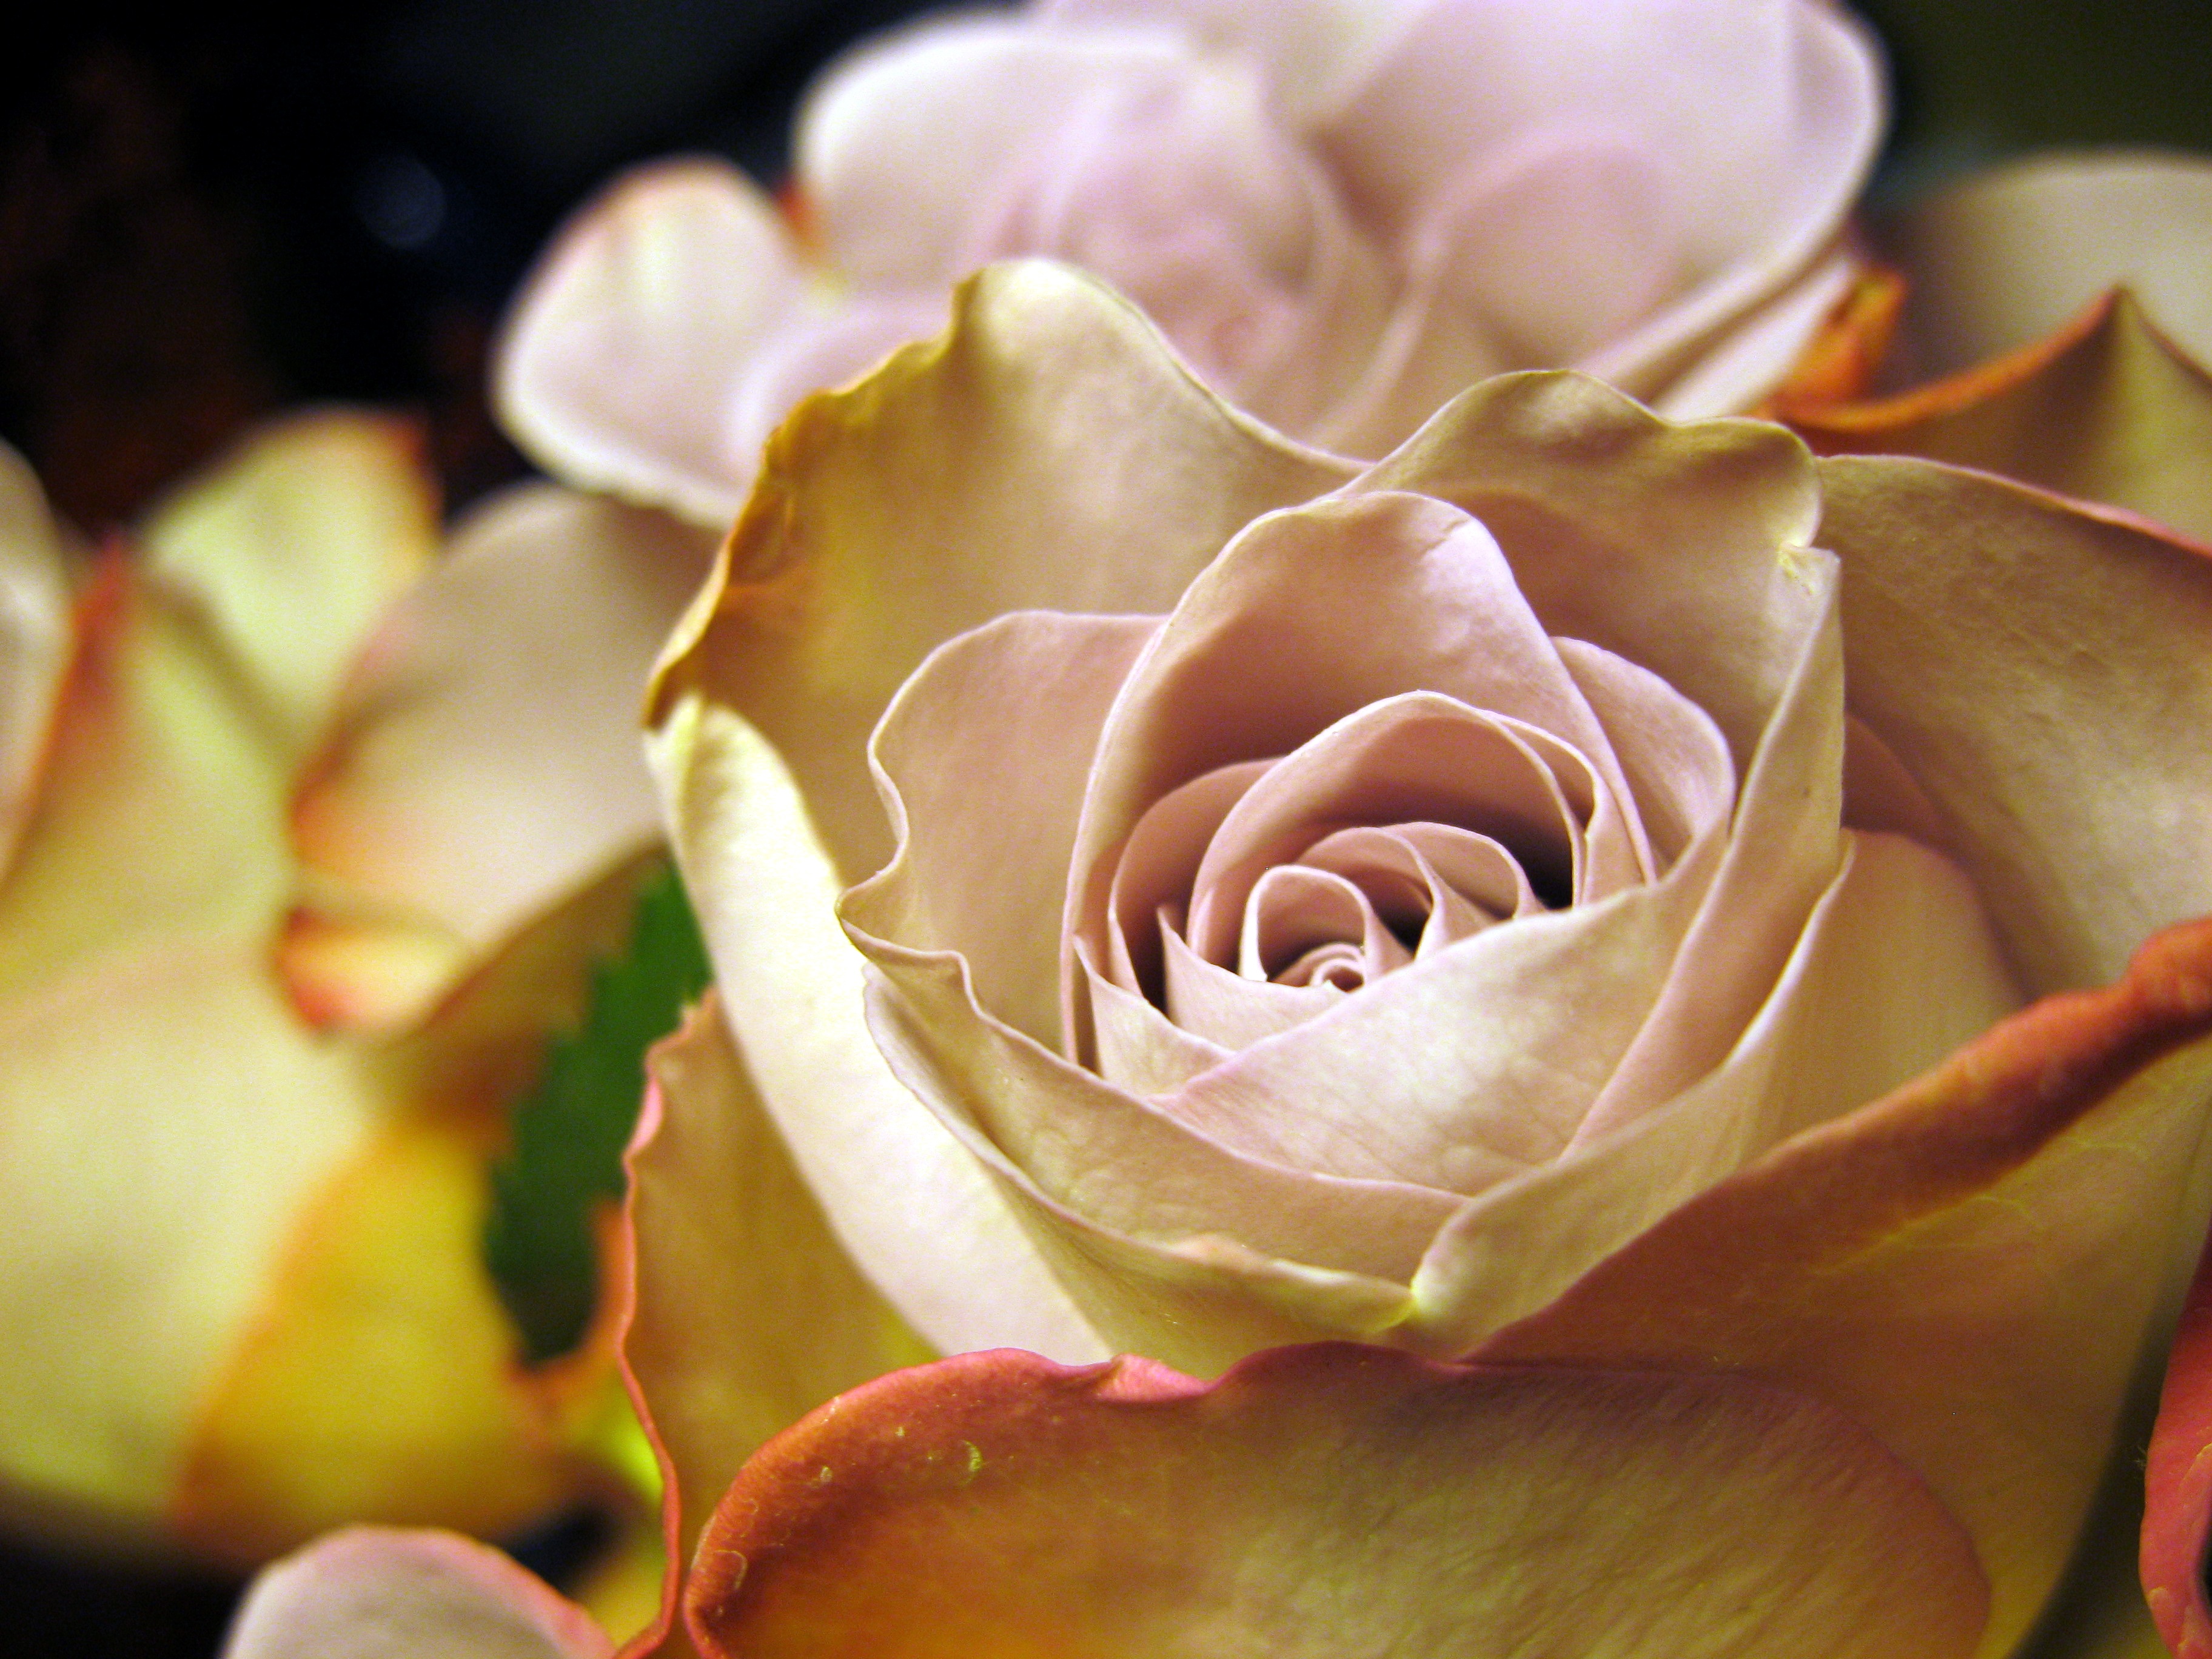
plant, photography, leaf, flower, petal, love, rose, romance, yellow, close, flora, close up, beautiful, rose petals, floristry, rose bloom, macro photography, flowering plant, garden roses, rose family, land plant